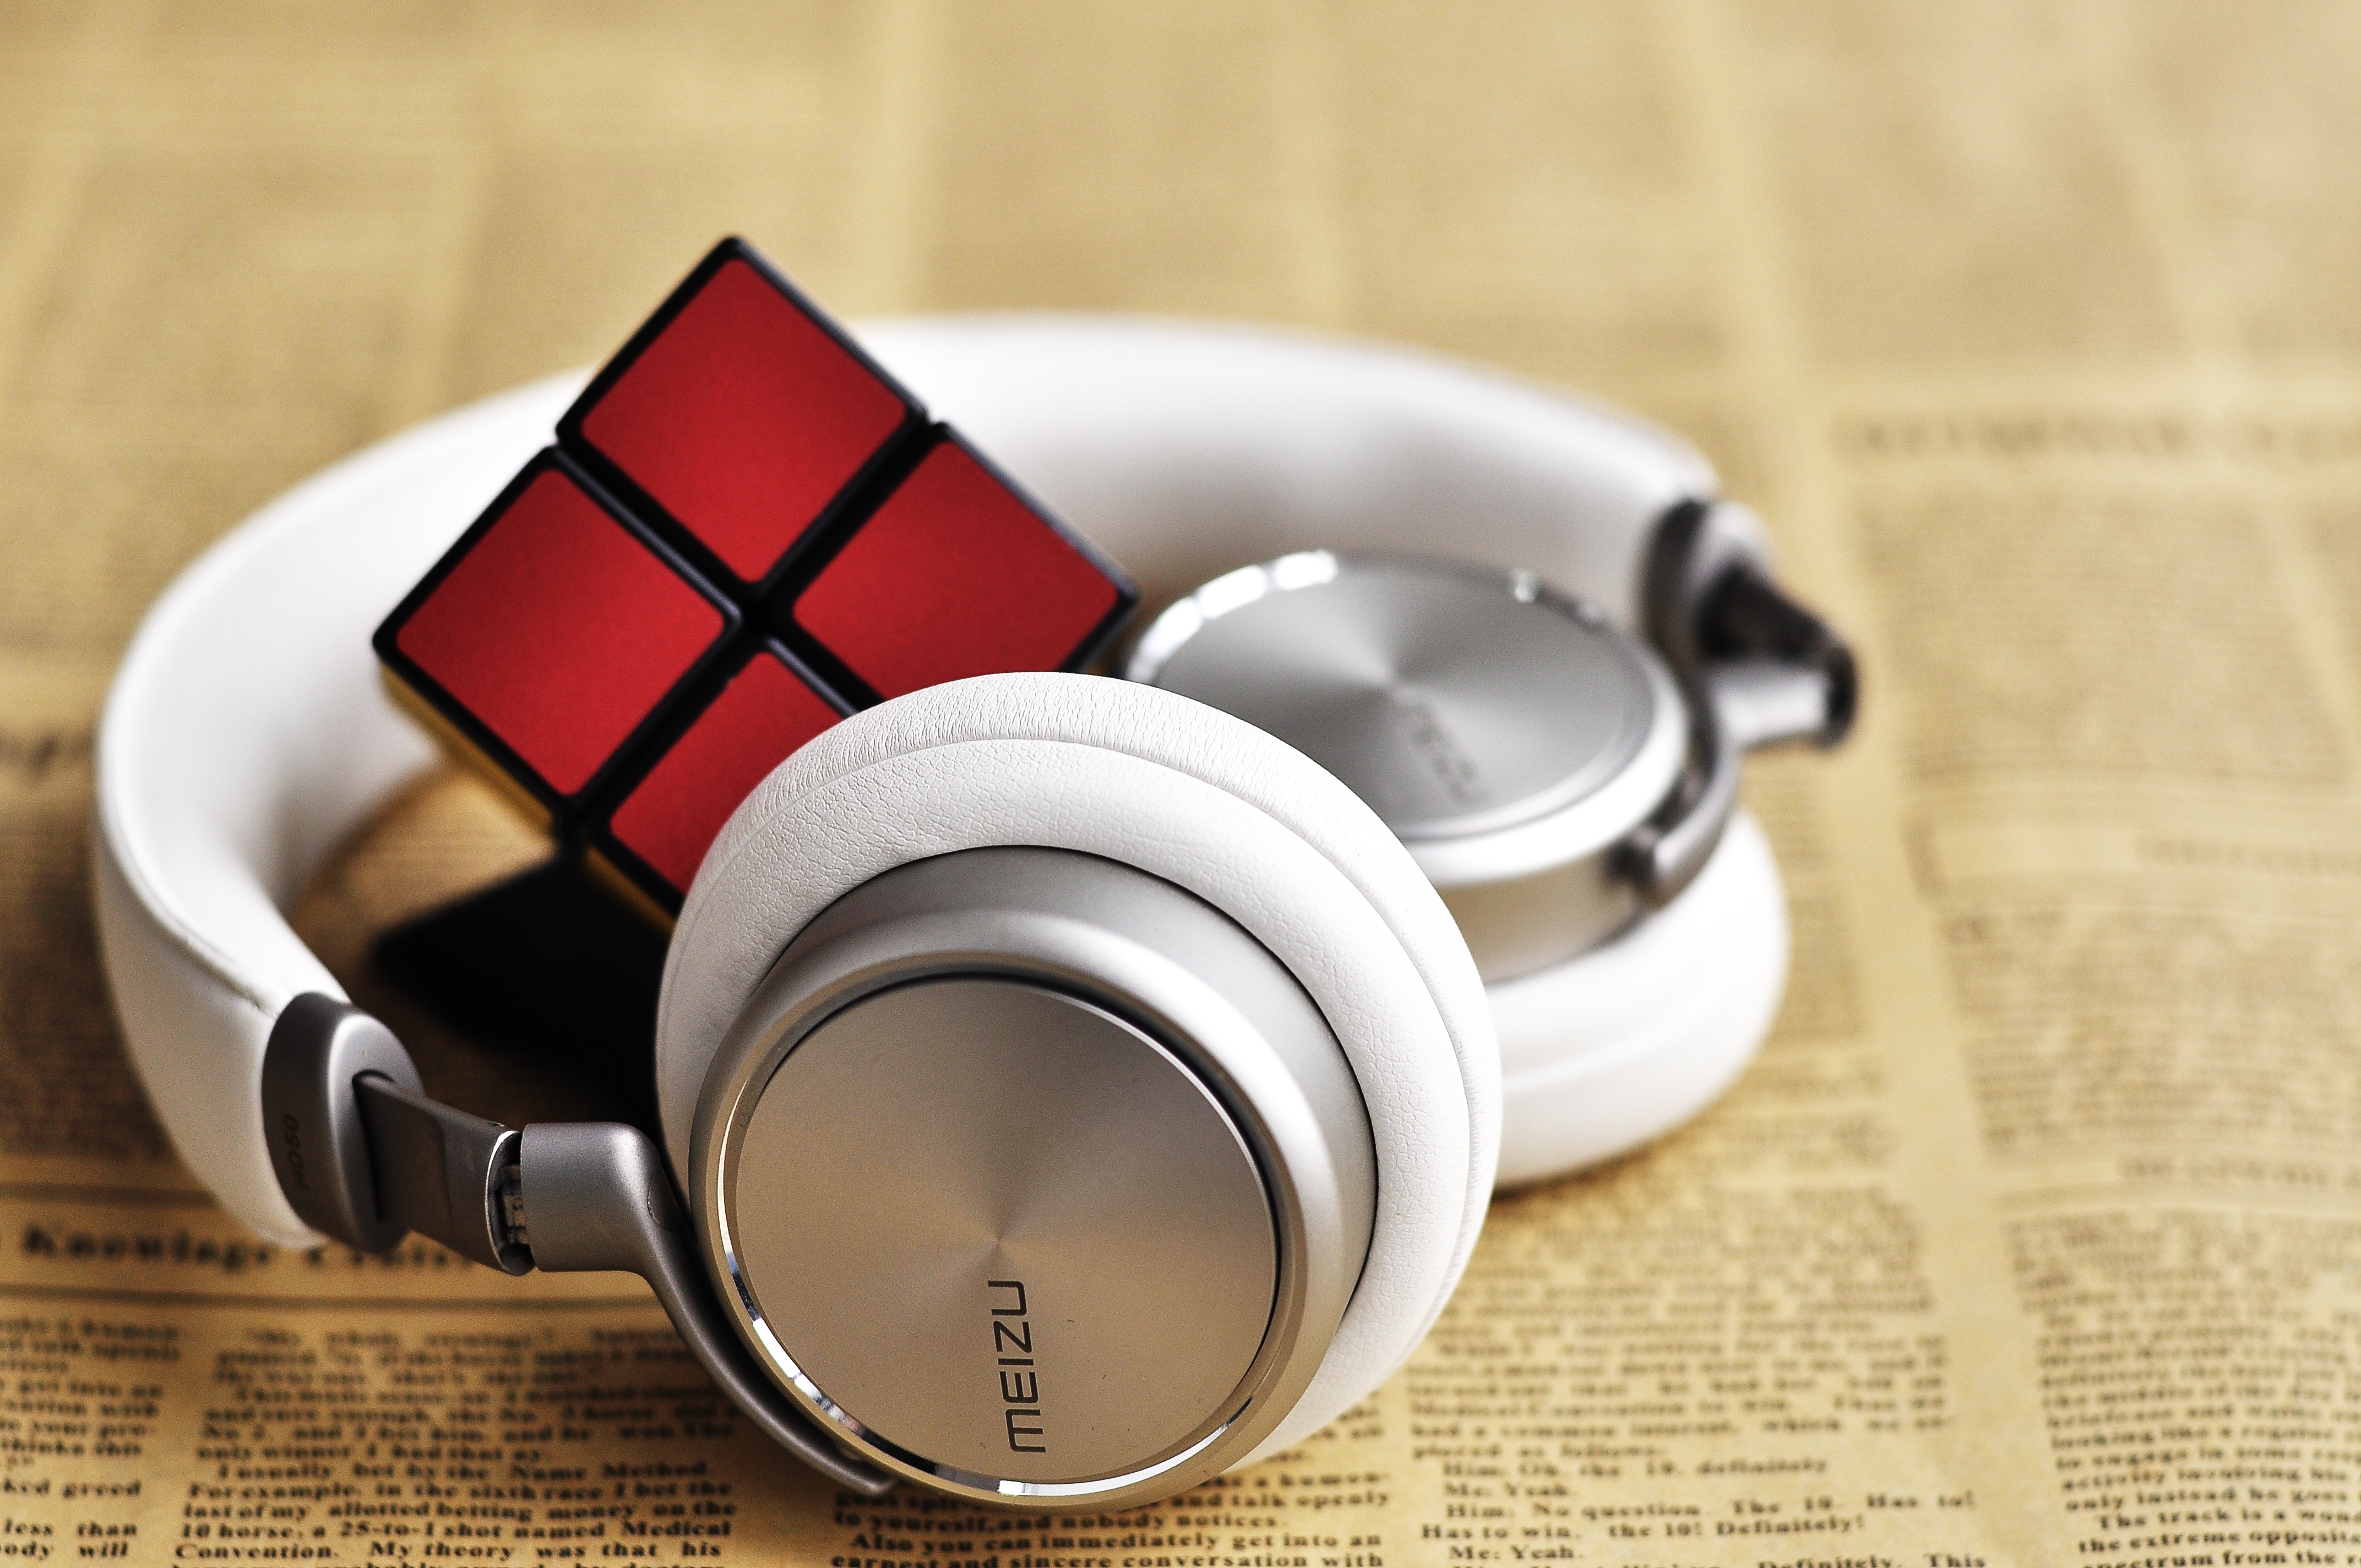
technology, gadget, ear, audio, headphones, organ, headset, audio equipment, meizu, electronic device